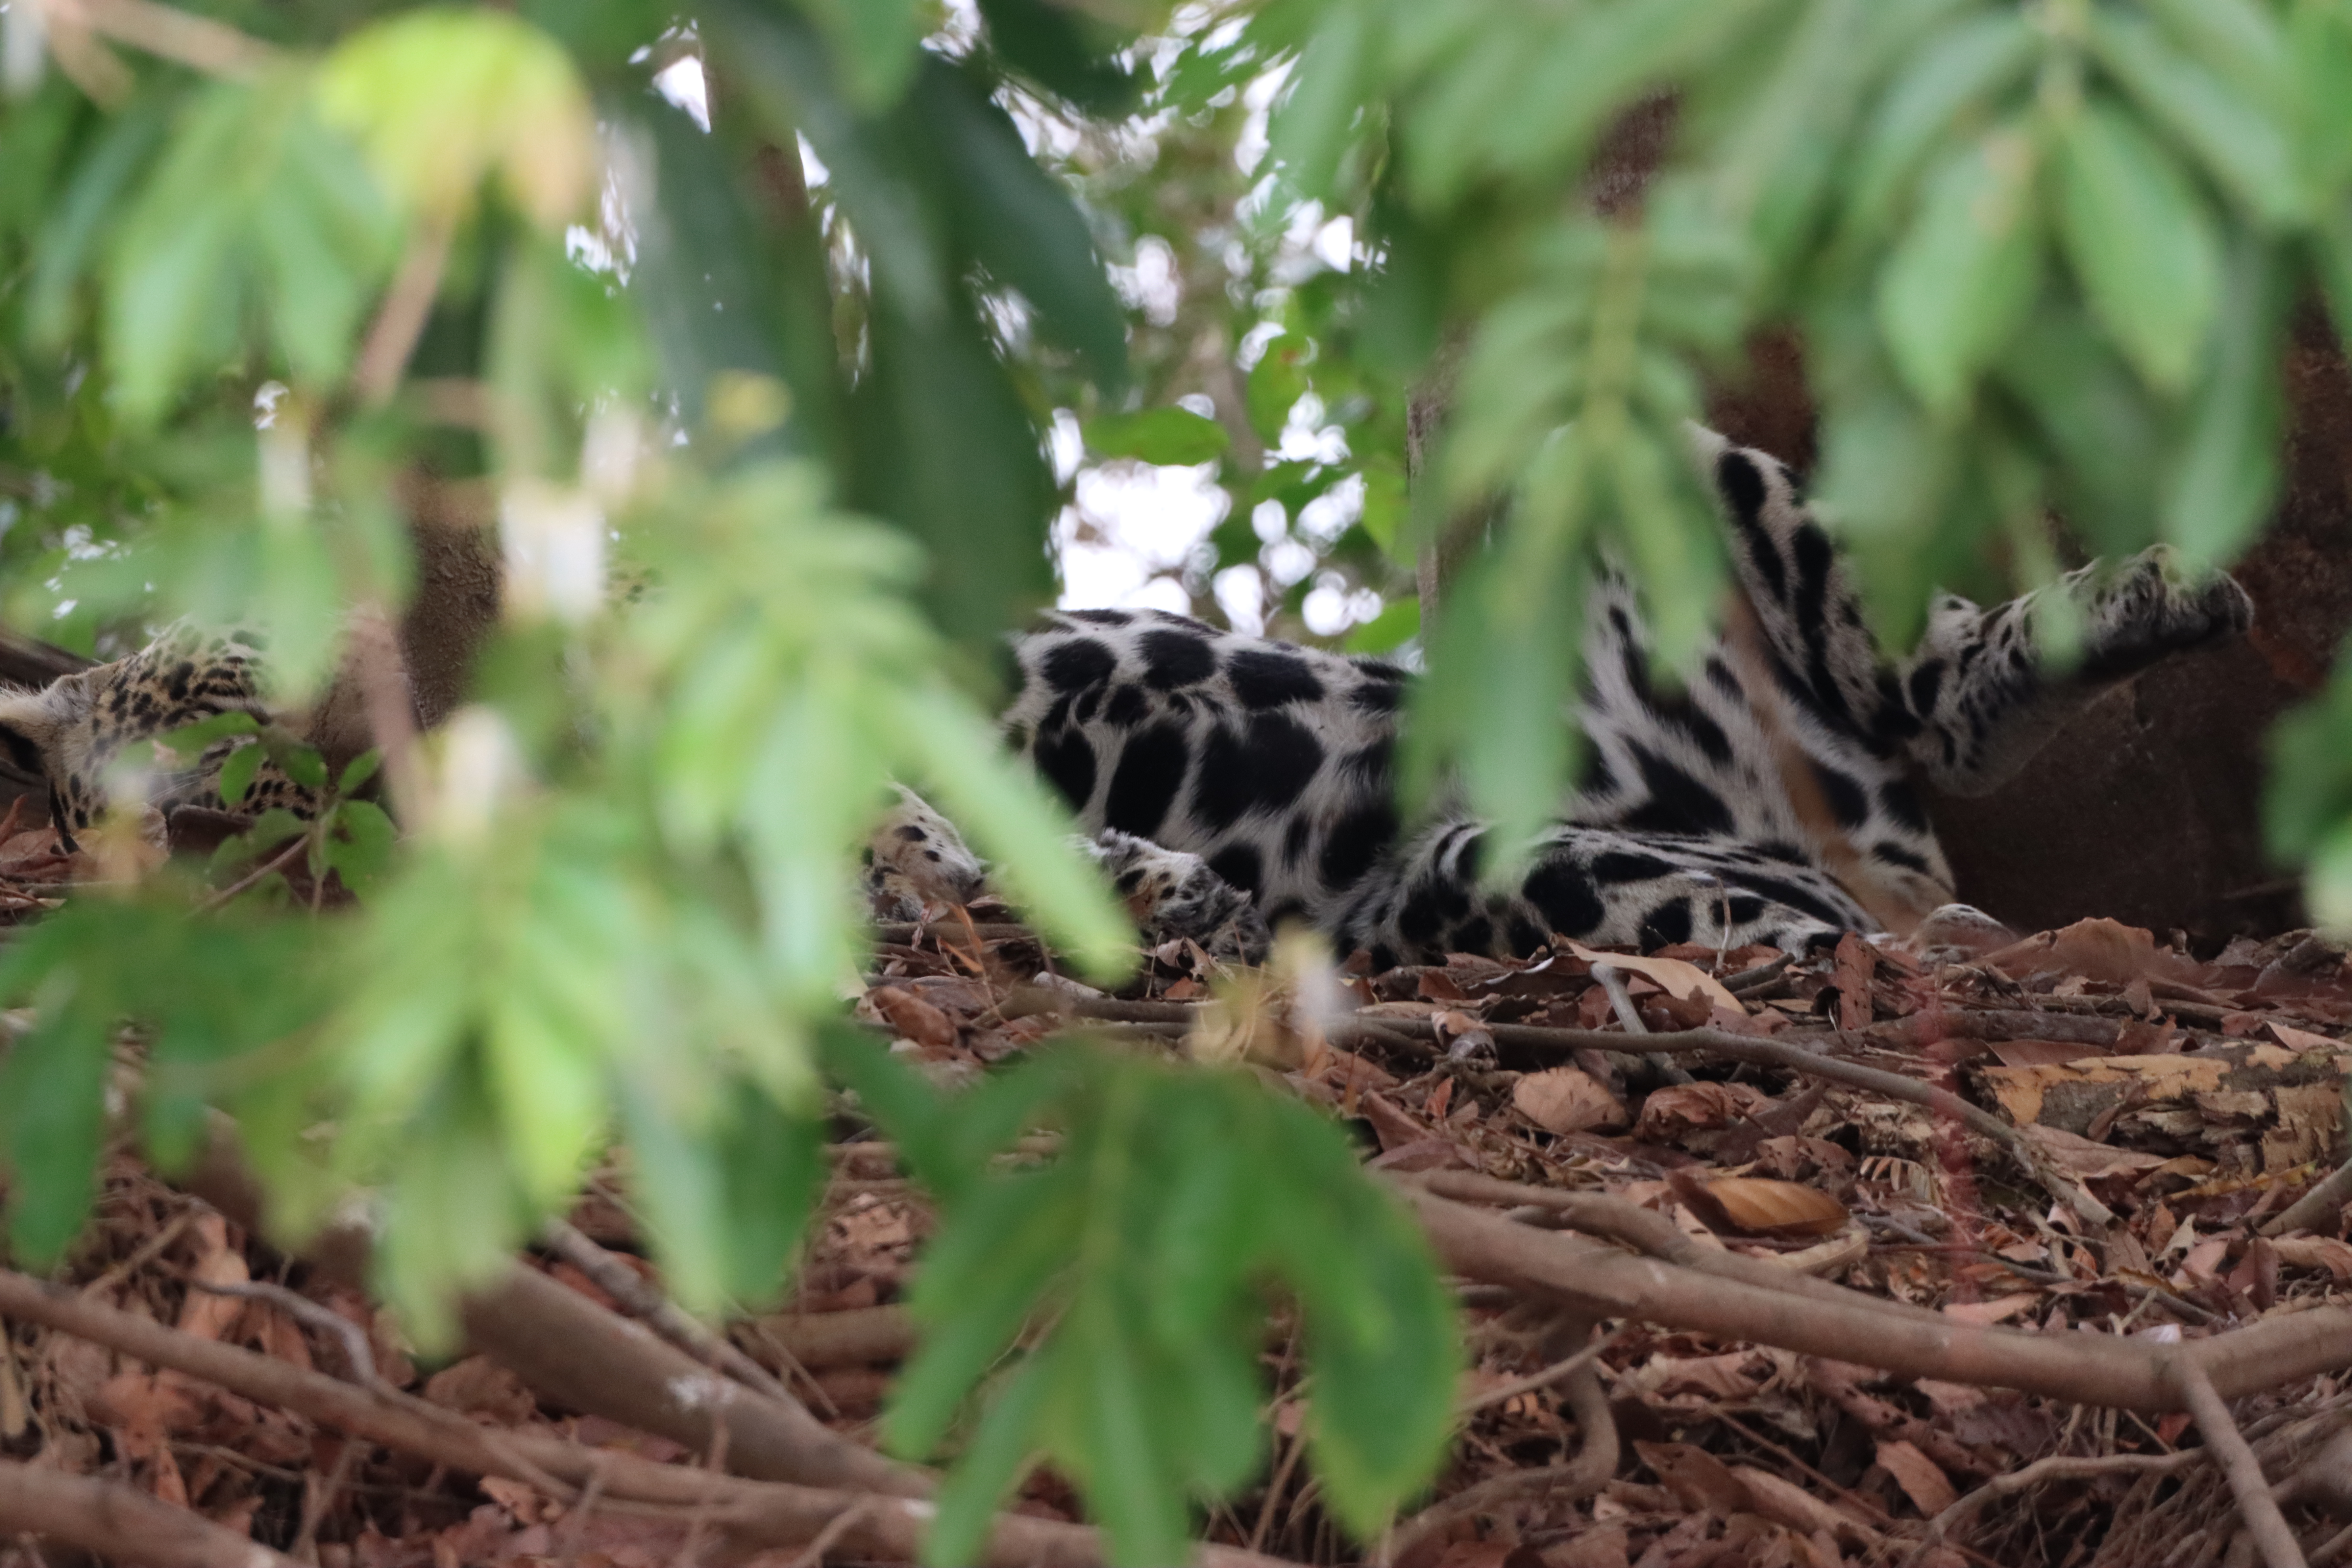
Jaguar: Apeiara